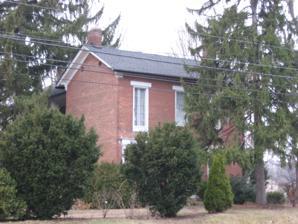
Building: Aston Inn
Country: United States of America
Year built: 1852
Historic inn in Indiana, United States United States historic place Aston Inn U.S. National Register of Historic Places Aston Inn, November 2010 Show map of Indianapolis Show map of Indiana Show map of the United States Location 6620 N. Michigan Rd., Indianapolis, Indiana Coordinates 39°52′39″N 86°11′41″W / 39.87750°N 86.19472°W / 39.87750; -86.19472 Area 1.8 acres (0.73 ha) Built 1852 ( 1852 ) Architect Aston, George W. Architectural style Greek Revival NRHP reference No. 85003125 Added to NRHP December 26, 1985 Aston Inn , also known as the Ratner Residence , is a historic inn located at Indianapolis , Marion County, Indiana .  It was built in 1852, and is a two-story, Greek Revival style brick dwelling with an early one-story addition.  It has a side gable roof and features a two-story gallery on the south elevation.  The house was used as a stagecoach stop for a short period in the 1850s. It was added to the National Register of Historic Places in 1985. References